Macrozamia fraseri

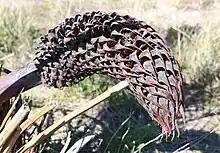
Closeup of cone

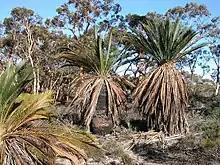
Large specimens in Coomallo Nature Reserve

Macrozamia fraseri is a species of plant in the family Zamiaceae. It is endemic to the south west of Western Australia, and restricted largely to the sandy soils of the Swan Coastal Plain and Geraldton Sandplains. The range of "Macrozamia fraseri" overlaps that of "Macrozamia riedlei". The Noongar peoples know the plant as djiridji.